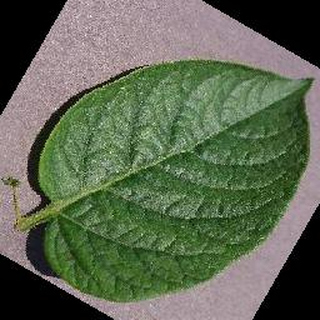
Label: healthy_potato